Pertti Palmroth

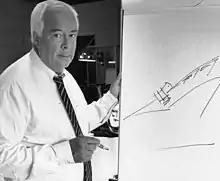
Pertti Palmroth and his design

Pertti Palmroth was married twice, in 1952–1986 to Marja-Leena Miettinen and in 1988–2020 to Hannele Paasonen. He had seven children. Most of his life he lived in Pirkkala.